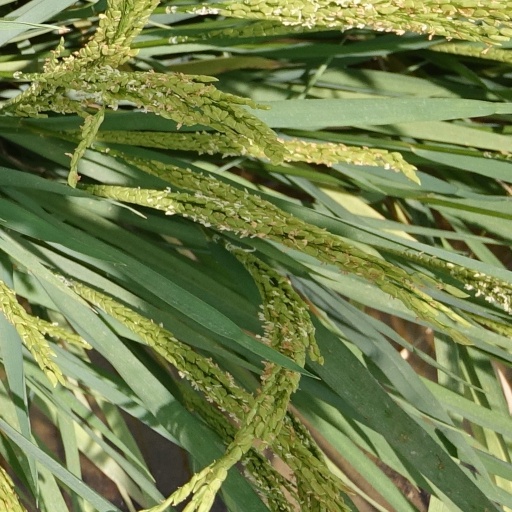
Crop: rice